Yulia Paliychuk

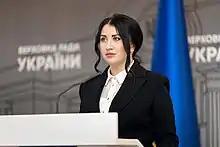

Yulia Paliychuk (born 27 May 1987, Shepetivka, Khmelnytskyi Oblast, Ukraine) is a Ukrainian spokeswoman, journalist, jurist, entrepreneur and politician.